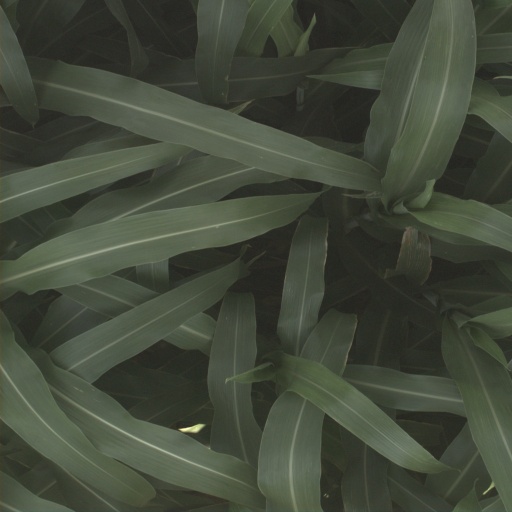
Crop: sorghum